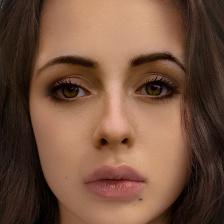
Label: faces